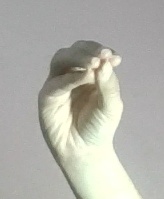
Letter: ha